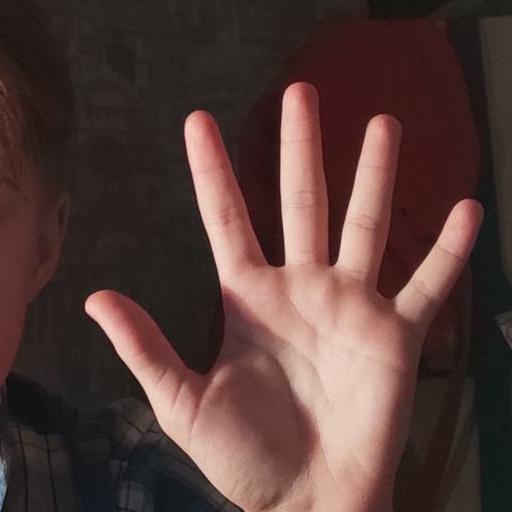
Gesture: palm